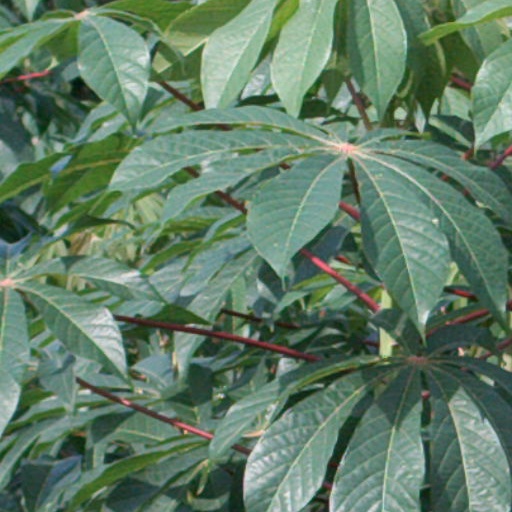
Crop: cassava